Prehistoric art

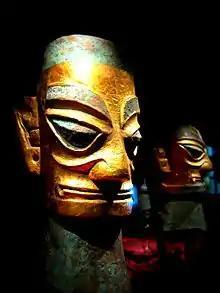
Two bronze heads from Sanxingdui, covered with gold leaf

Asia was the cradle for several significant civilizations, most notably those of China and South Asia. The prehistory of eastern Asia is especially interesting, as the relatively early introduction of writing and historical record-keeping in China has a notable impact on the immediately surrounding cultures and geographic areas. Little of the very rich traditions of the art of Mesopotamia counts as prehistoric, as writing was introduced so early there, but neighbouring cultures such as Urartu, Luristan and Persia had significant and complex artistic traditions.